Arif V 216

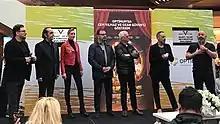
From left to right: Kıvanç Baruönü, Özkan Uğur, Maria Anastasiyeva, Can Yılmaz, Zafer Algöz, Ozan Güven and Cem Yılmaz at the film's premiere in İzmir.

The premiere for "Arif V 216" was held on 3 January 2018 at Zorlu Center in Istanbul. It was released throughout Turkey on 5 January. Special screenings were held on 5–7 January in Istanbul, Ankara and İzmir with the participation of actors. Released in 1,300 theaters across Turkey, it was watched by 1,331,691 people and became the fourth most-watched feature film of all time in Turkey and the one with the most number of viewers in January. On its first week of release, 2,092,000 people watched the film in total and it grossed 27.2 million.